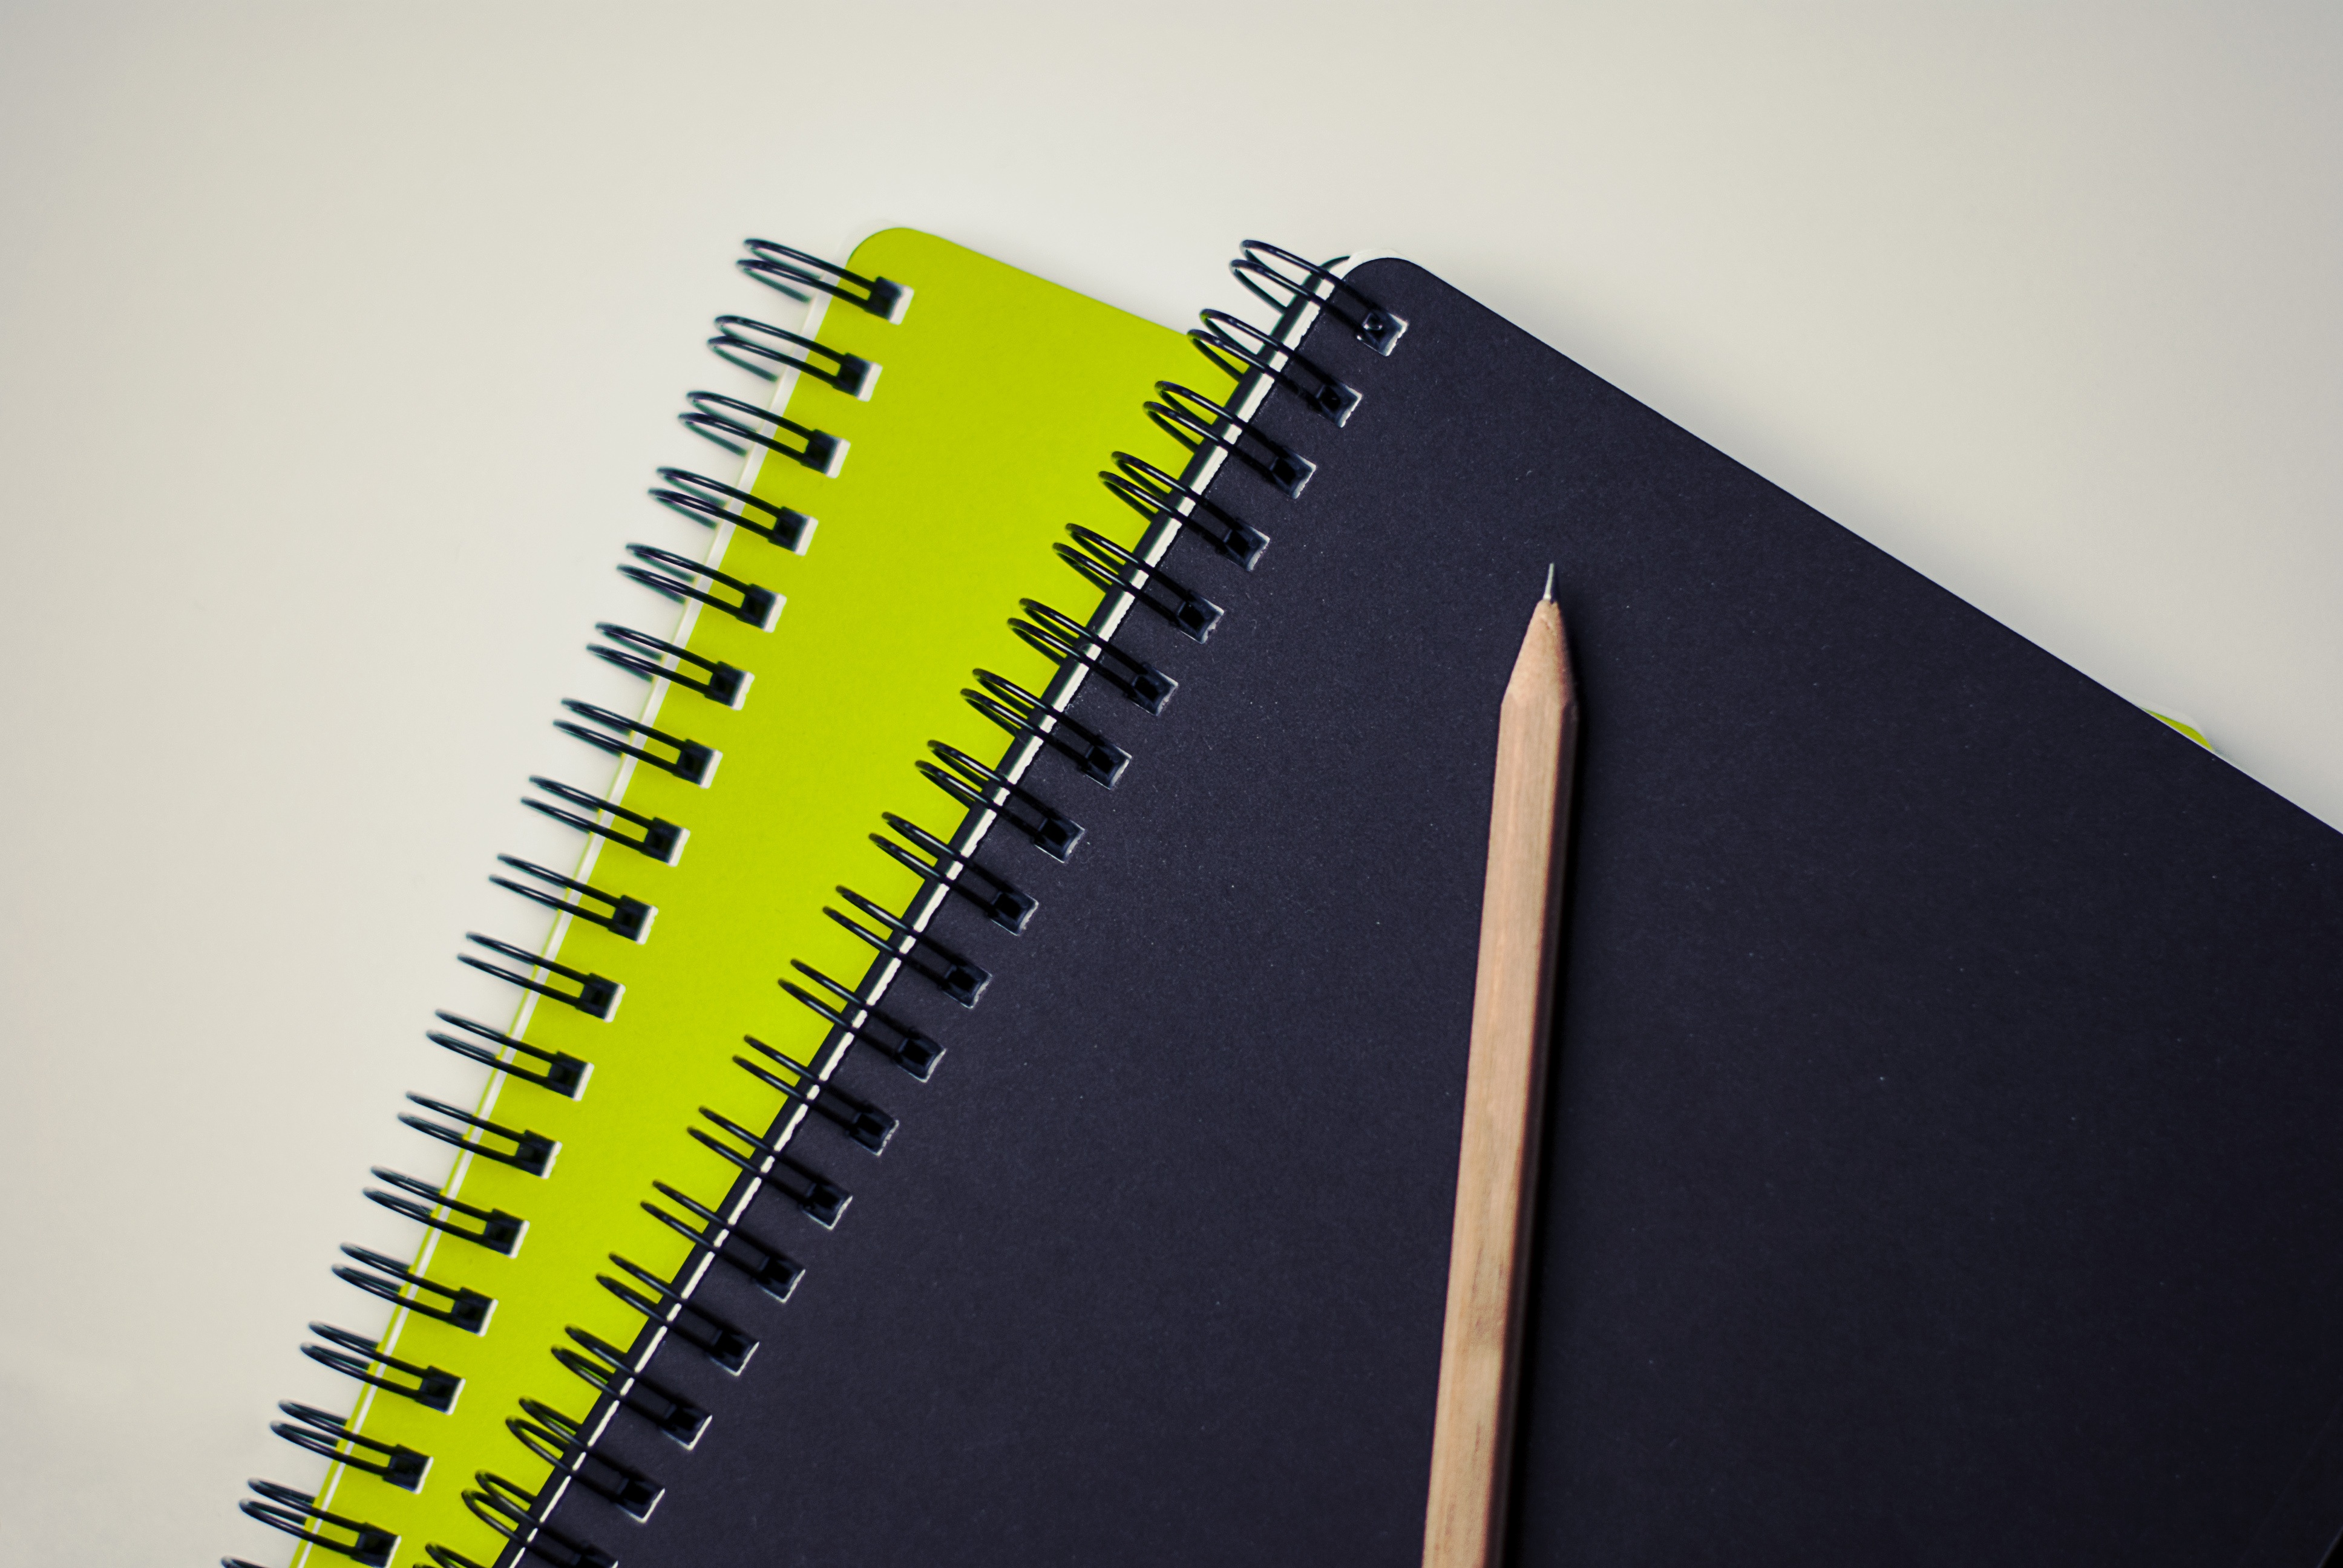
desk, notebook, pencil, spiral, notepad, meeting, line, green, color, desktop, office, black, paper, write, brand, font, illustration, design, stationery, school, paperwork, graphic design, pen and paper, personal computer hardware